Nashville Seraphs

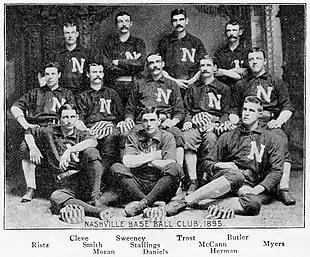
The Seraphs' Opening Day roster

With over a month's practice under their belts and optimistic about the campaign to come, the Nashville Seraphs were set to open the Southern League championship season of 1895 at Evansville on April 25. Nashville's Opening Day roster consisted of pitchers Ed Daniels, Art Herman, and Sam Moran; catchers Daniel Sweeney and Mike Trost; first baseman/manager George Stallings; second baseman Henry Smith; third baseman Bert Myers; shortstop Jim Ritz; left fielder Frank Butler; center fielder Jack McCann; and right fielder George Cleve.